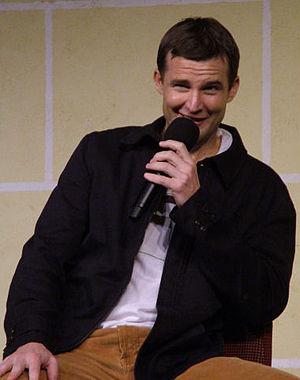
Cette liste présente les personnages secondaires de la Terre dans Stargate SG-1. Peu présents au début de la série lors de la première saison qui tourne beaucoup autour des personnages principaux de l’équipe SG-1 et de la mise en place de l'arc scénaristique, leur introduction puis leur présence régulière lors saison 2 est très favorablement accueillie, avec des personnages considérés comme « originaux » tels que le Dʳ Fraiser, le sergent Siler, le colonel Harry Maybourne, Walter Harriman et Jacob Carter.